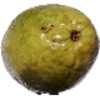
Label: Guava 1